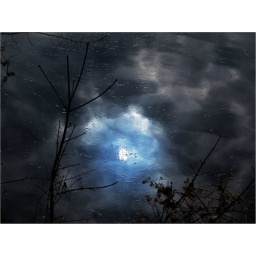
sun in the water -reflection in the river Mur, Leoben/Austria